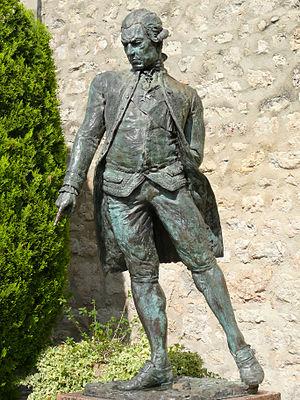
Bar-le-Duc - Statue du comte de Grasse sur la place devant la mairie
Cet article recense les œuvres d'art dans l'espace public dans la Meuse, en France.
Grasse — prononcé [gʁas] — est une commune française provençale, située dans le département des Alpes-Maritimes en région Provence-Alpes-Côte d'Azur.
François Joseph Paul, marquis de Grasse Tilly, comte de Grasse, né au château des Valettes du Bar le 13 septembre 1722, et mort le 11 janvier 1788 au château de Tilly, est un officier de marine français qui sert la Marine royale française. Il assume divers commandements lors des guerres de Succession d'Autriche et de Sept Ans avant de terminer sa carrière comme lieutenant-général lors de la guerre d'indépendance américaine.